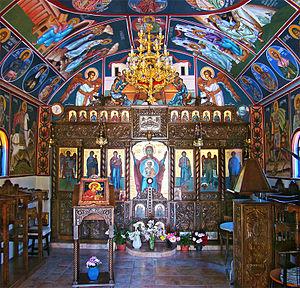
Église Agia Anna, Maritsa, Rhodes, Grèce.